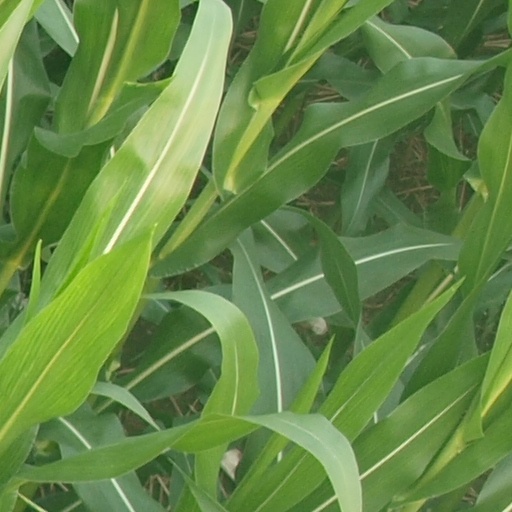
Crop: maize; corn